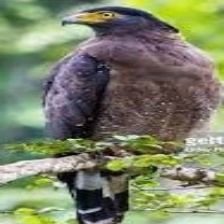
Species: CRESTED SERPENT EAGLE
Scientific name: SPILORNIS CHEELA